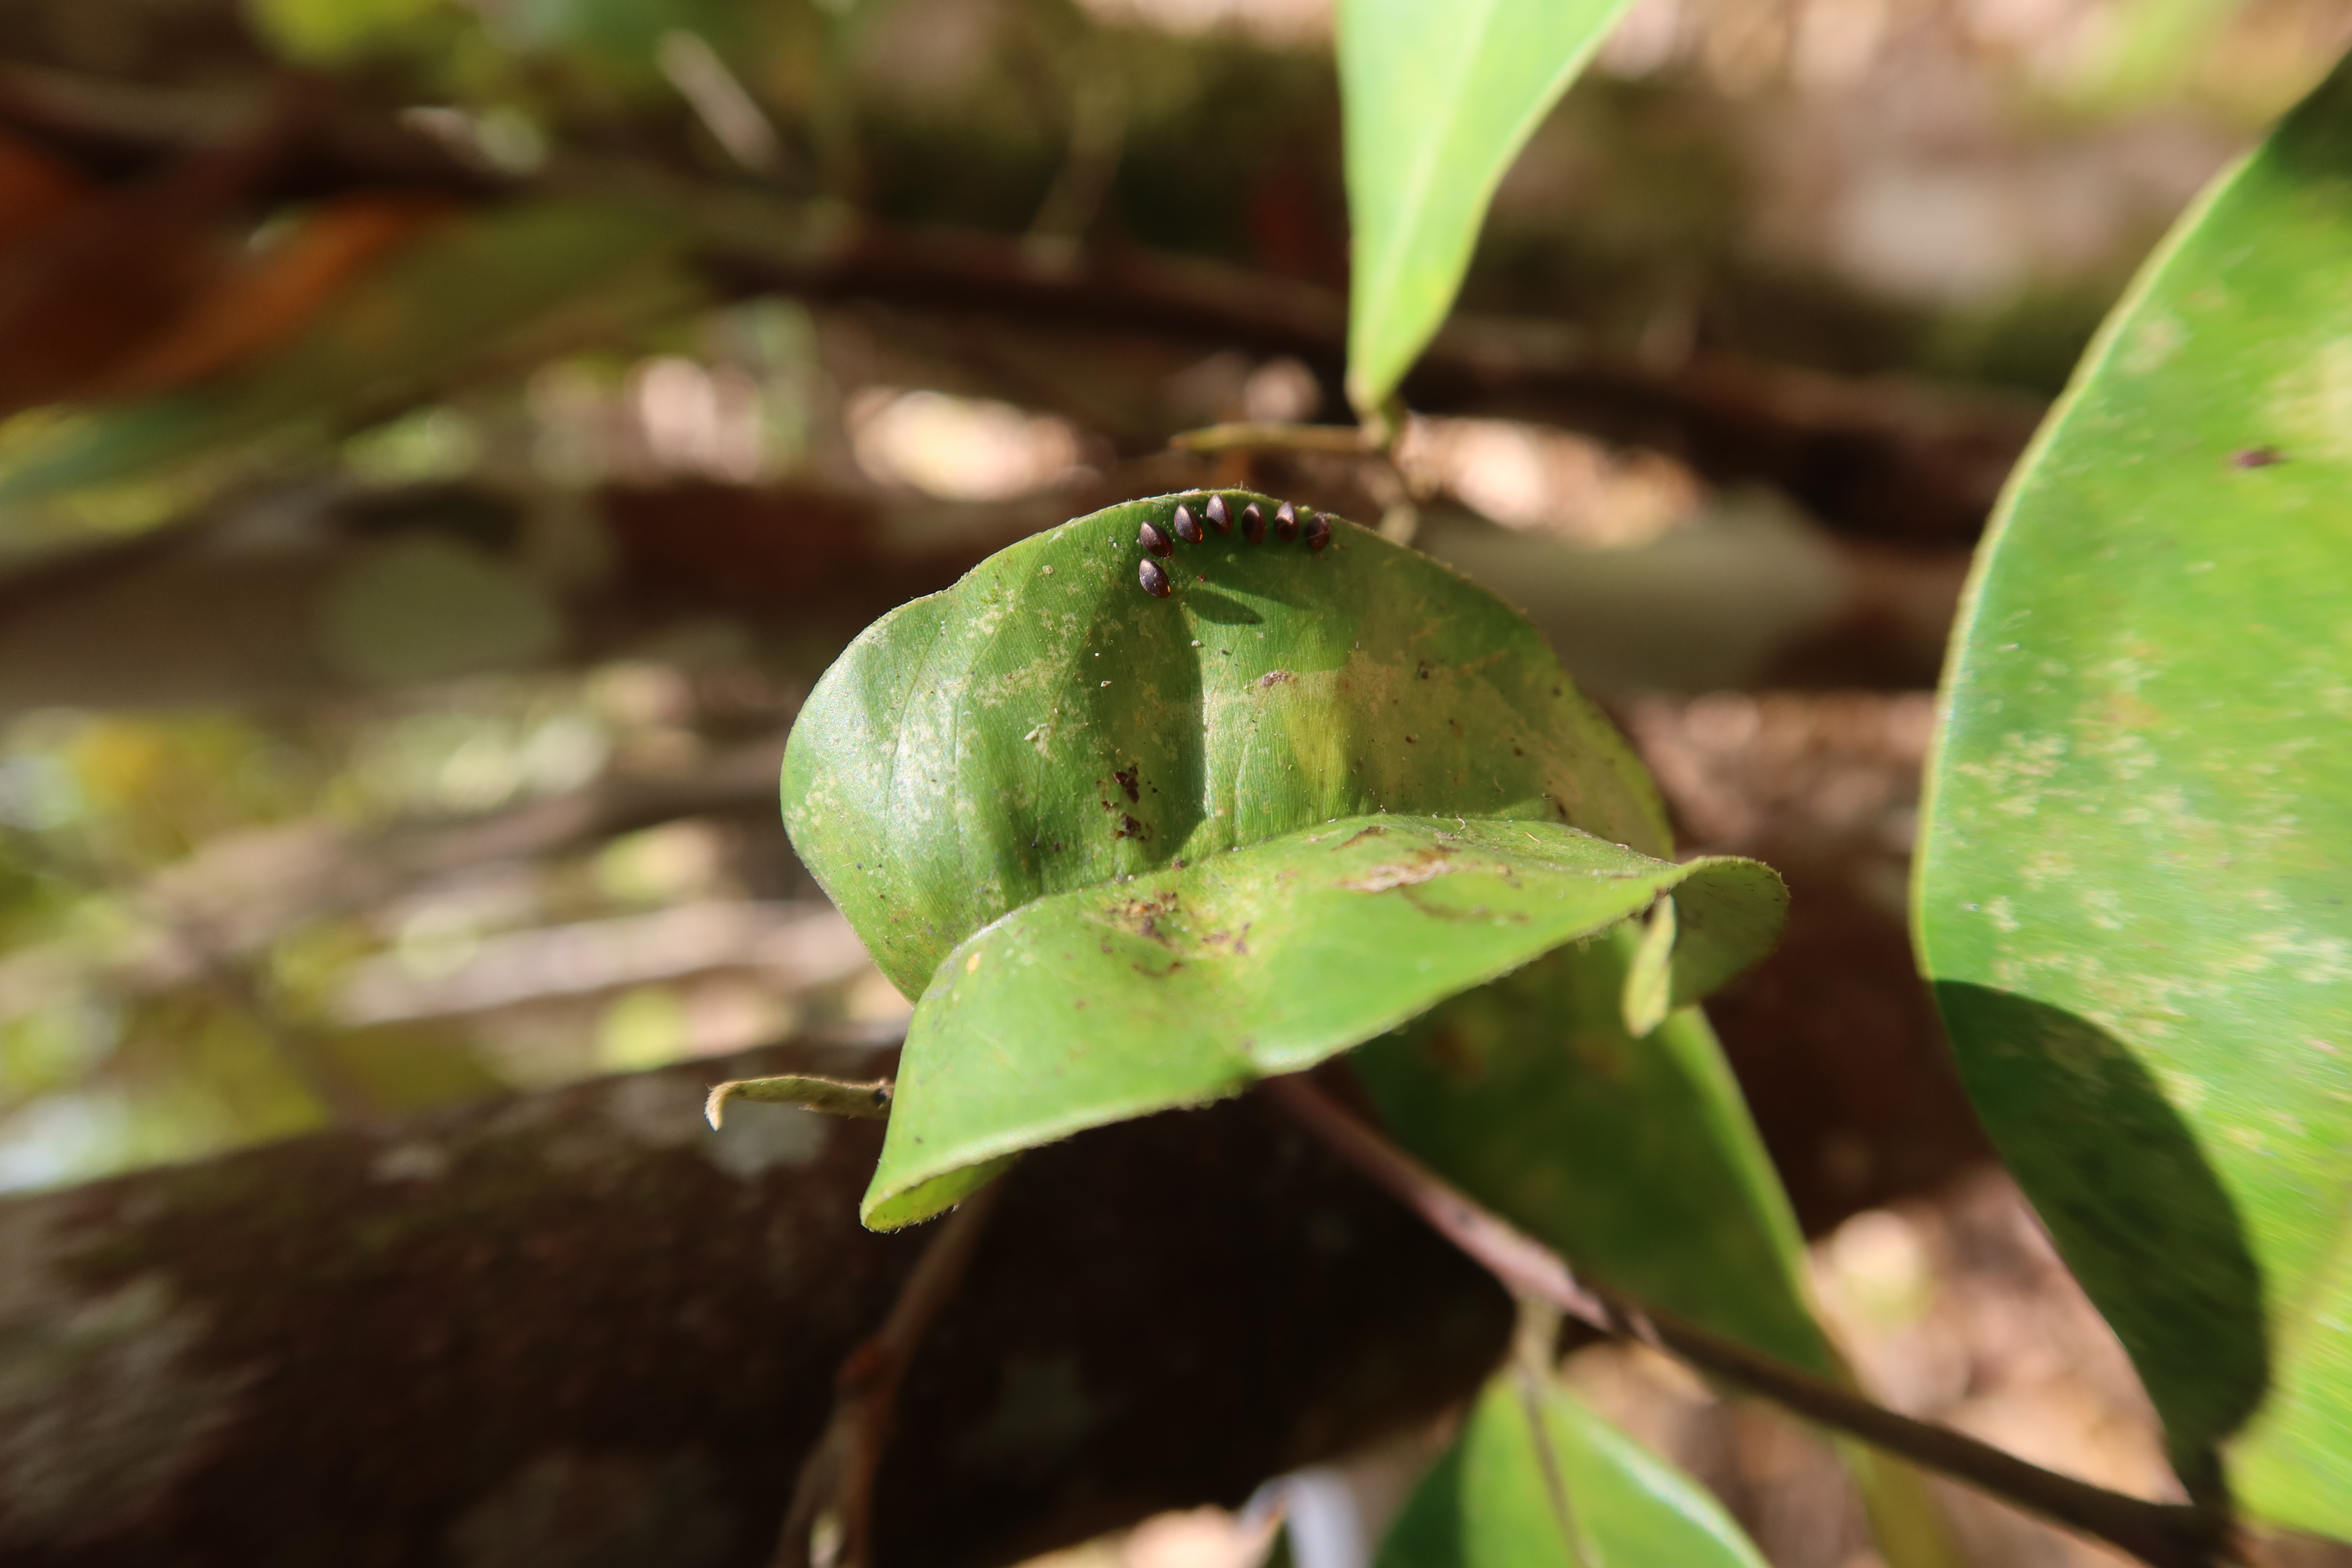
Label: Mosaic Viruses